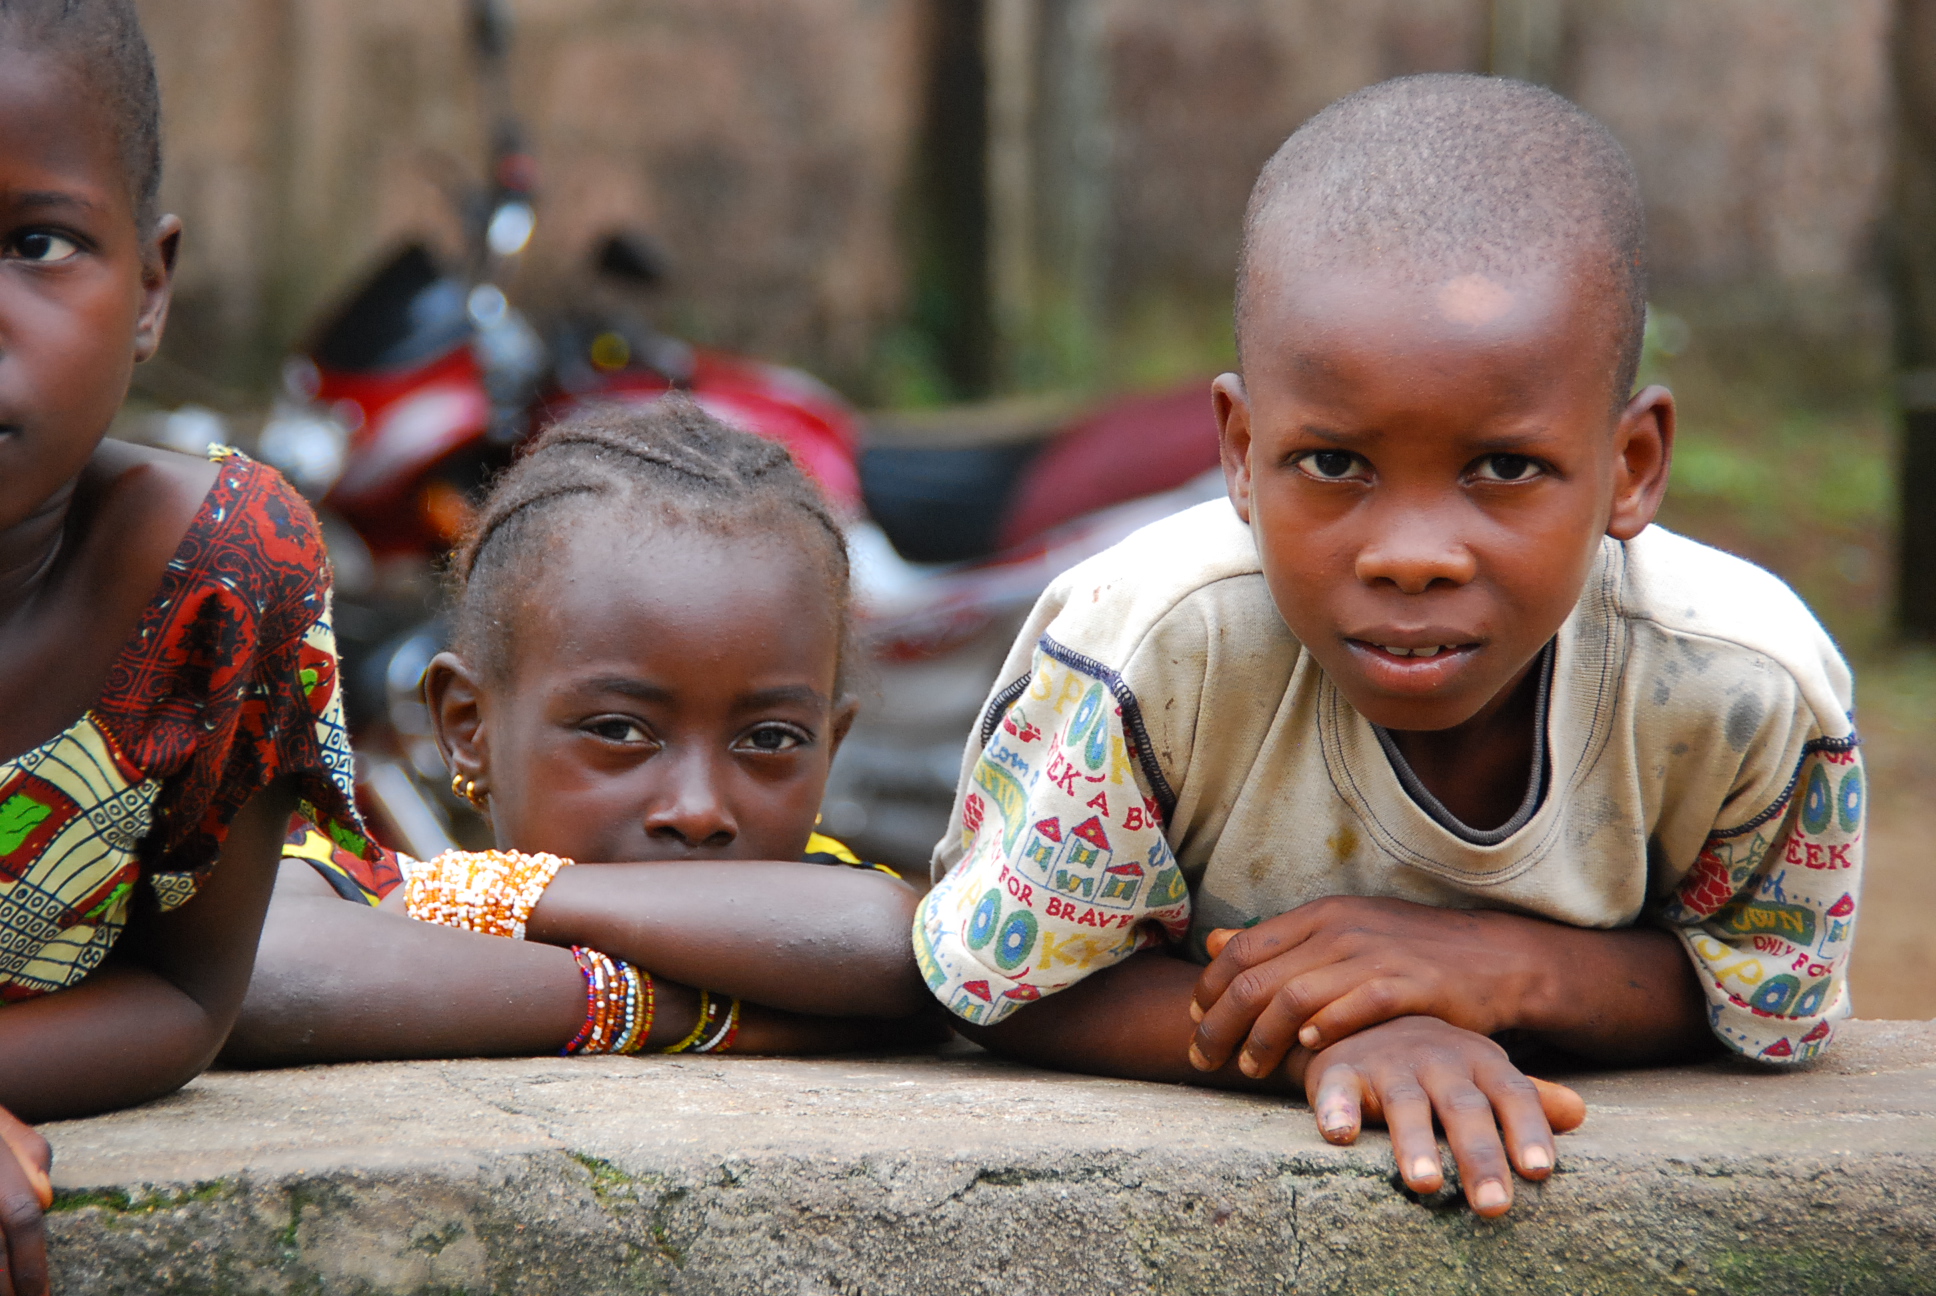
guinea, people, child, eye, temple, smile, human, girl, tribe